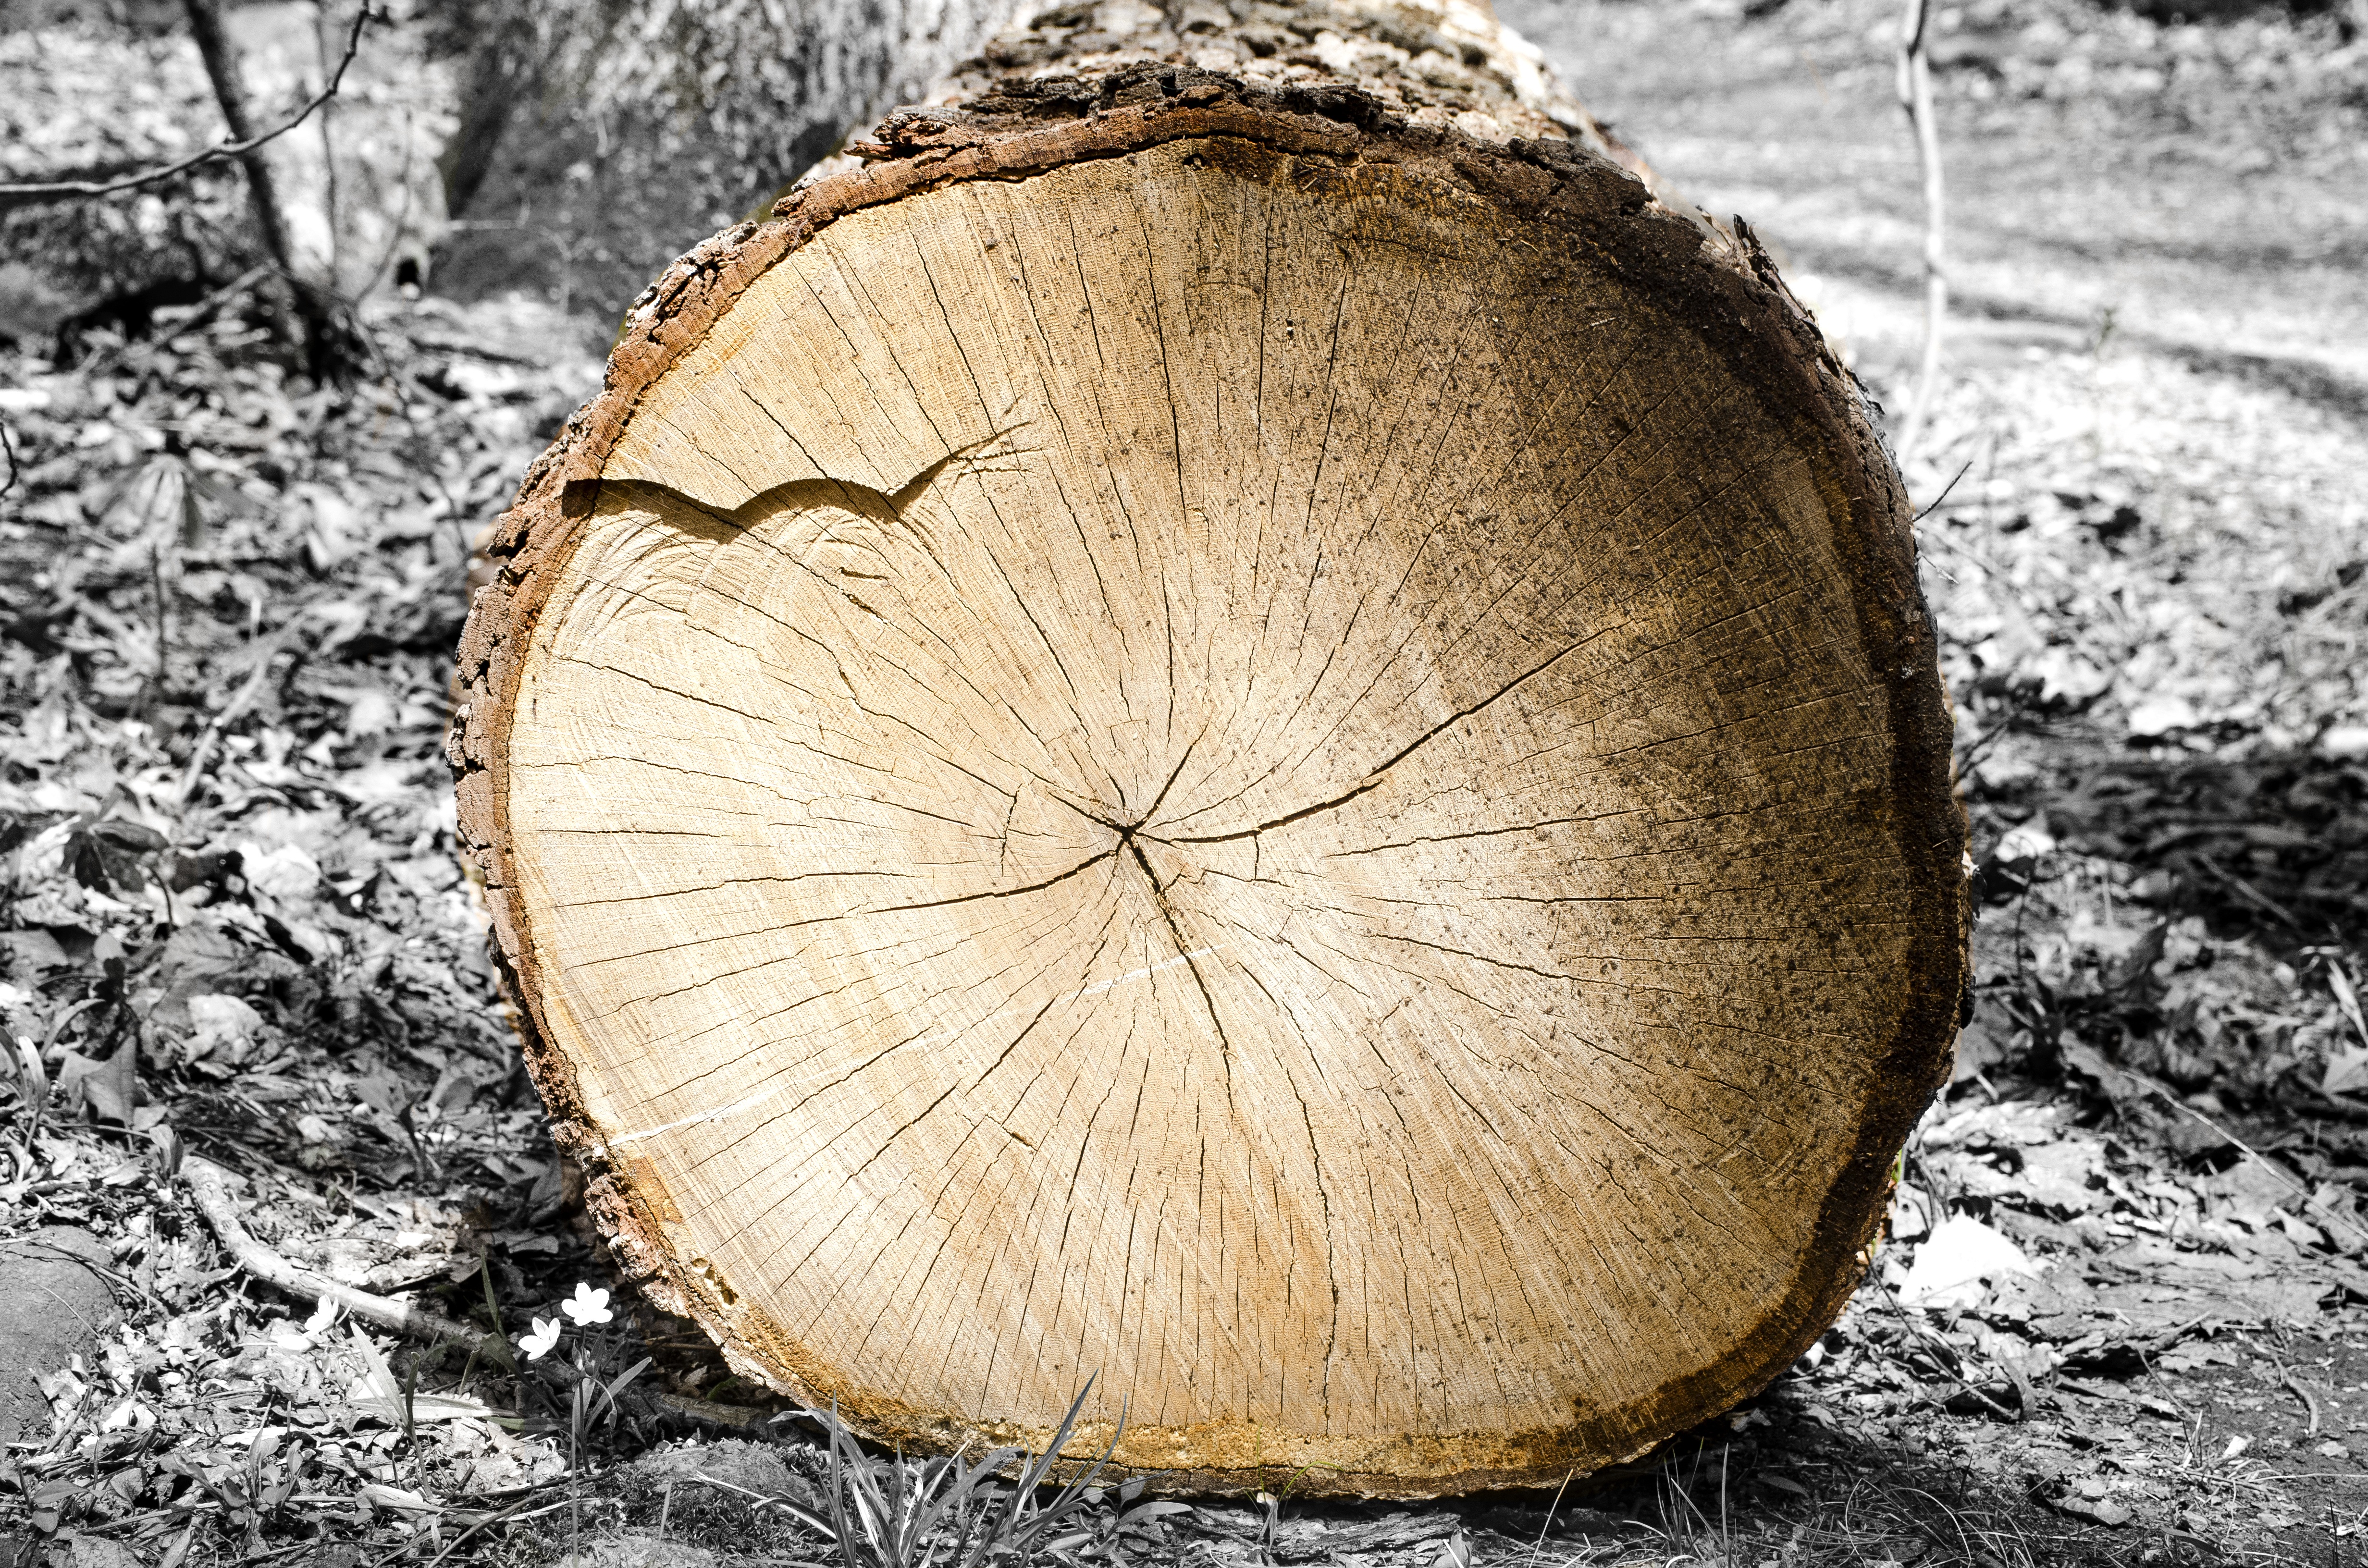
tree, nature, forest, plant, wood, photography, texture, leaf, round, trunk, log, pattern, natural, autumn, brown, soil, rough, lumber, season, cut, close up, coconut, outdoors, wooden, logging, timber, carving, tree stump, rings, macro photography, ancient history, woody plant